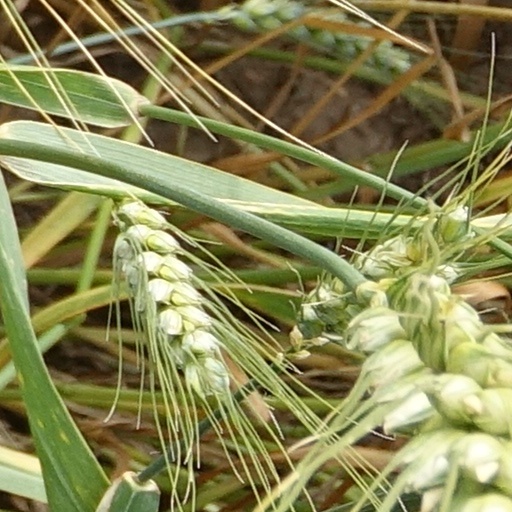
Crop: wheat